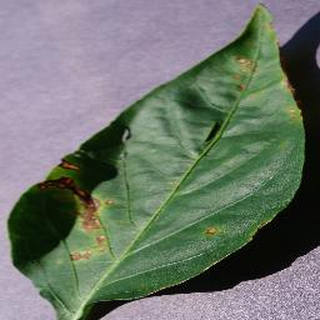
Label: bell_pepper_bacterial_spot